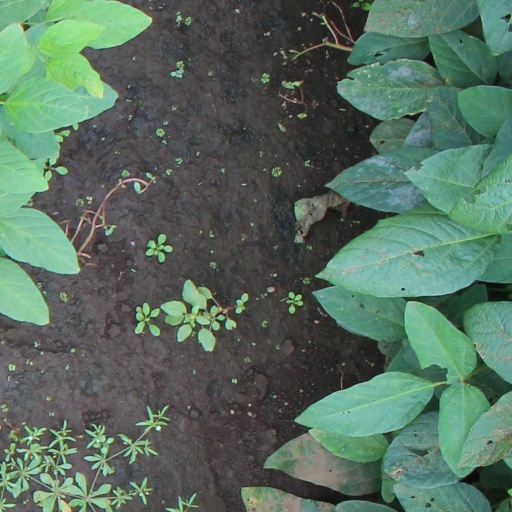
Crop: soybean